Project Catwalk (Dutch TV series)

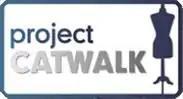
Logo

Project Catwalk is the Netherlands version of the reality show "Project Runway". Season 1 shown in 2007 and was won by Django Steenbakker. The show lasted 2 more seasons, for a total of 3 seasons, before being canceled.